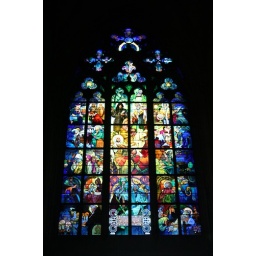
Stained glass in St. Vitus Cathedral - this window was done in 1931 by Czech artist Alfons Mucha